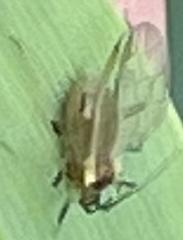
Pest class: english_grain_aphid